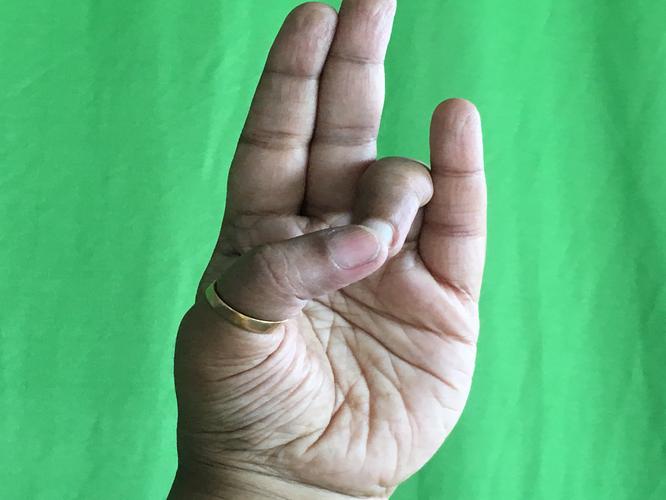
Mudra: Mayura
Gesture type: single_hand